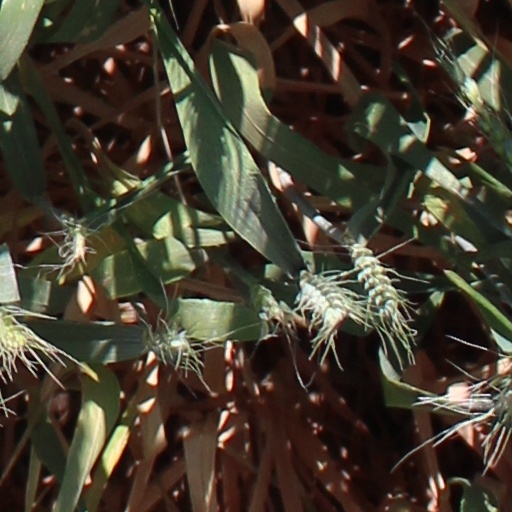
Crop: wheat